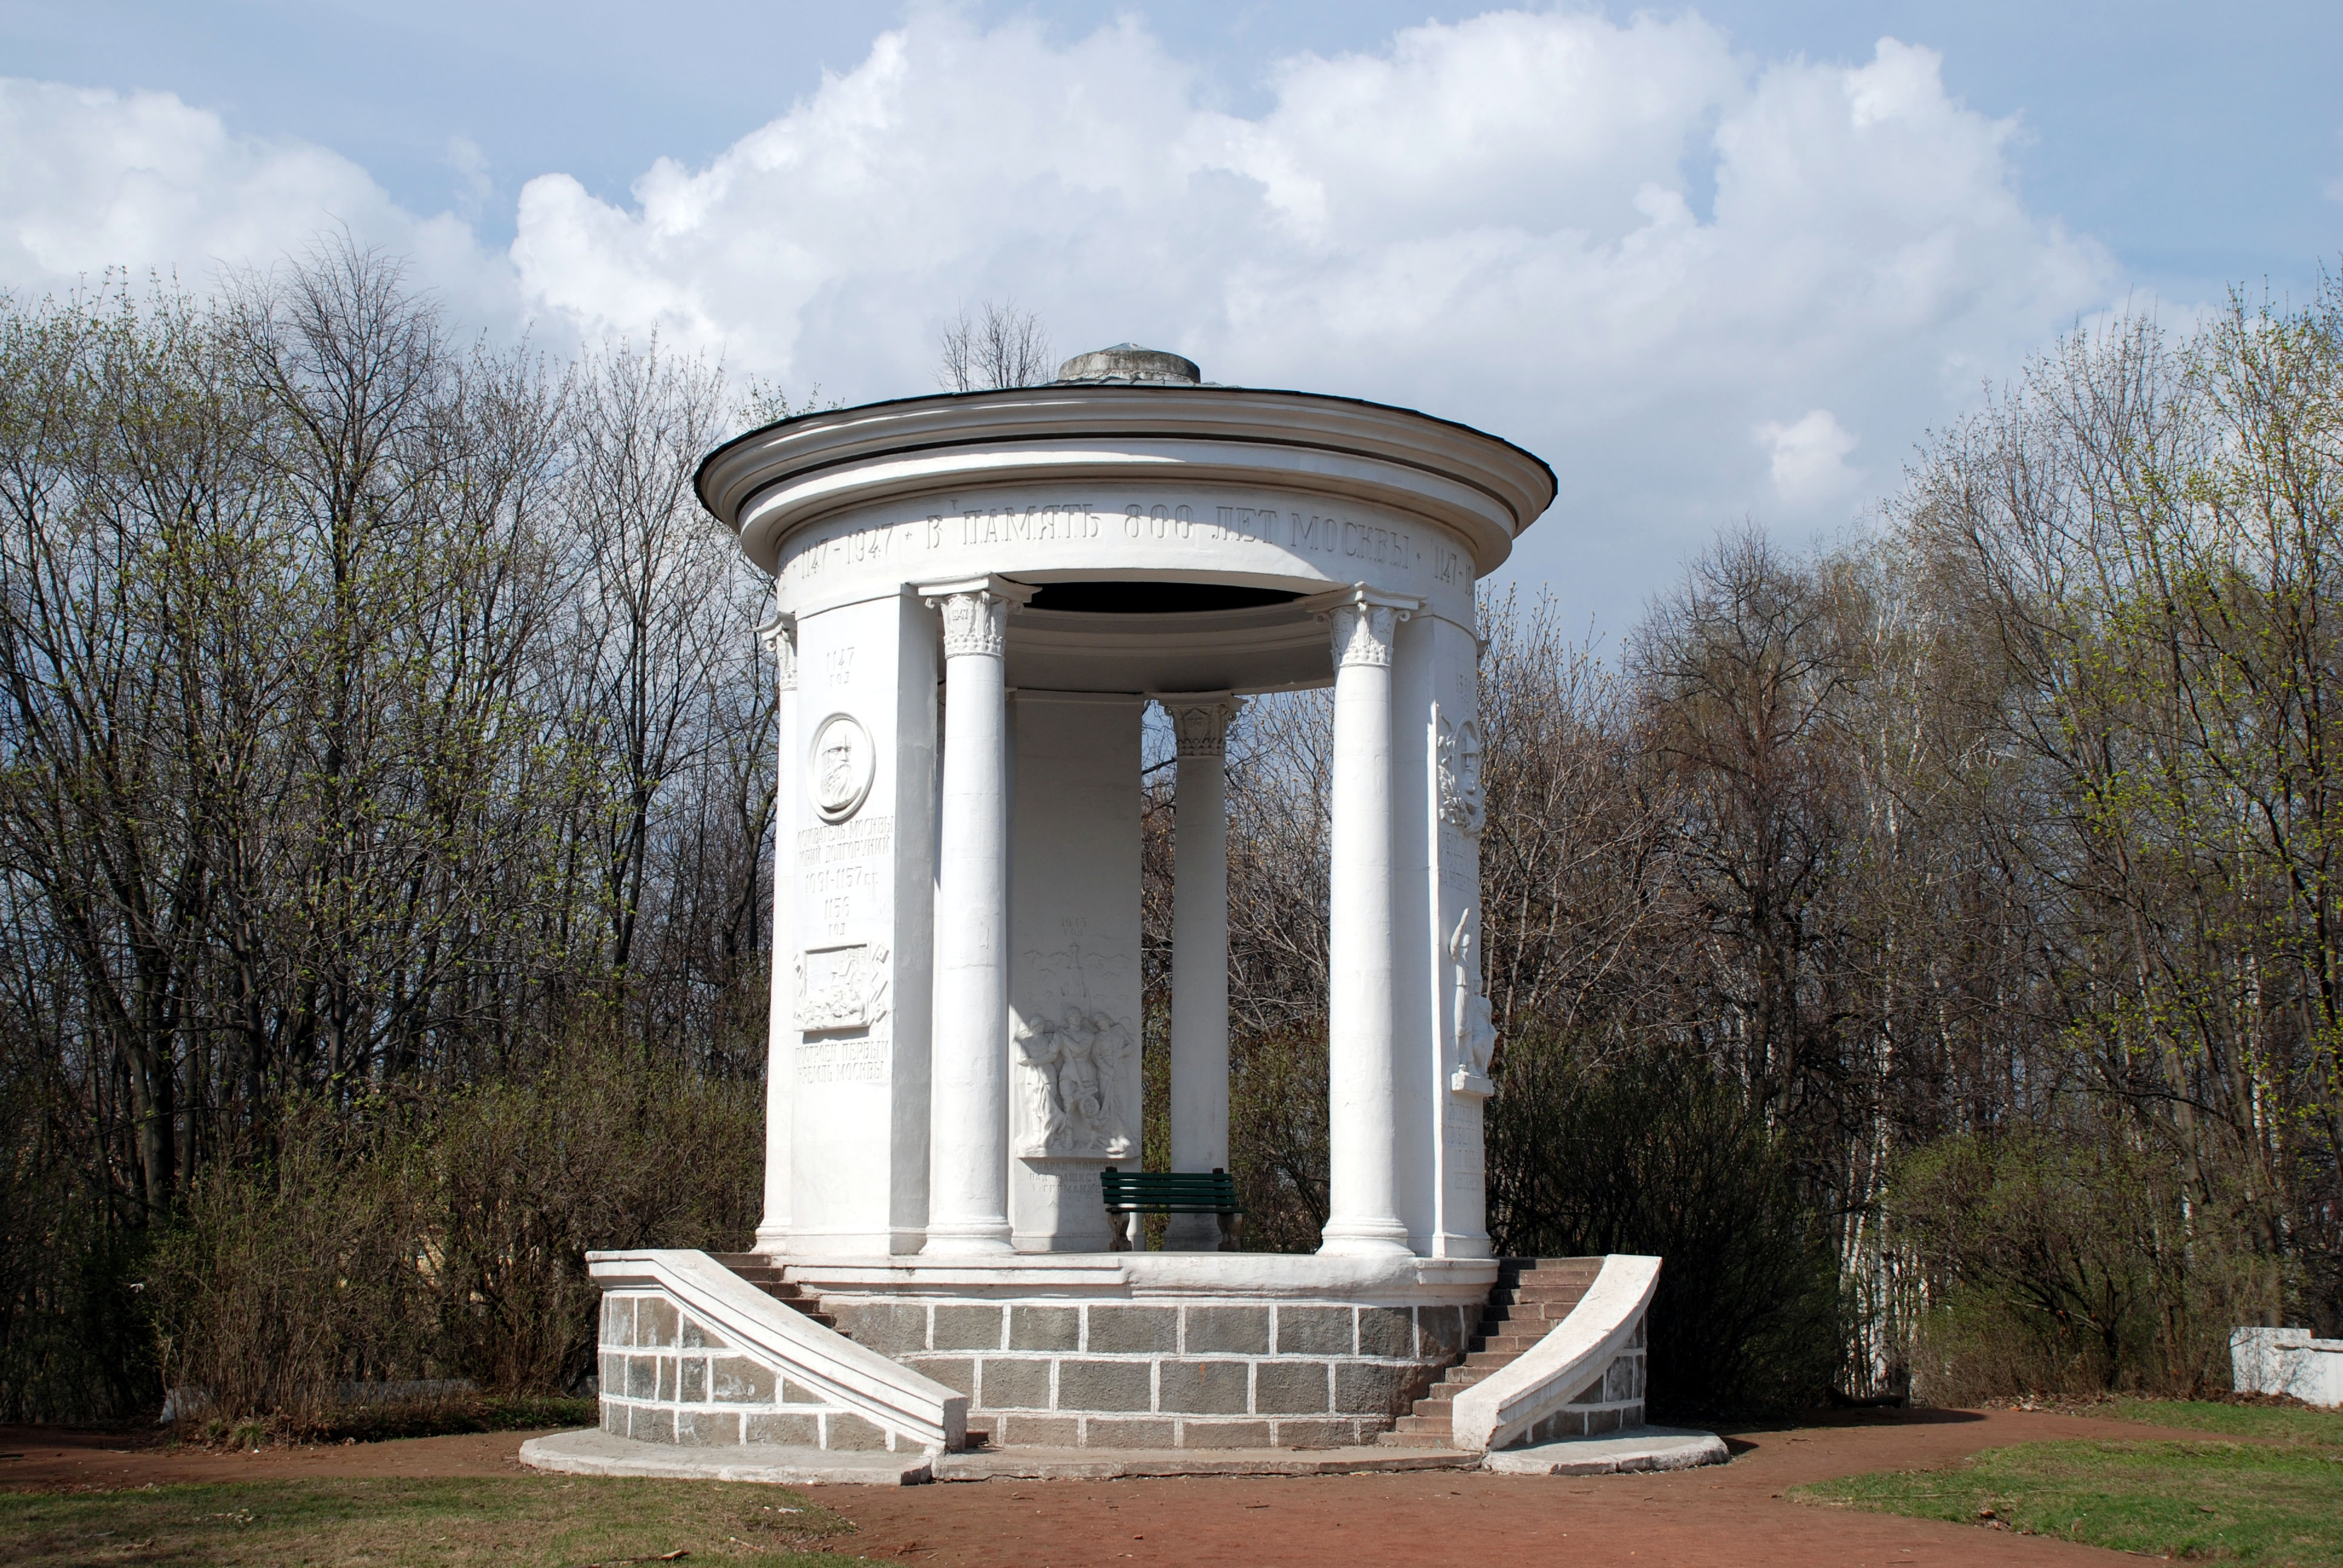
architecture, villa, mansion, house, home, porch, arch, column, facade, property, chapel, nikon, estate, d80, nikond80, outdoor structure